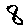
Label: 8